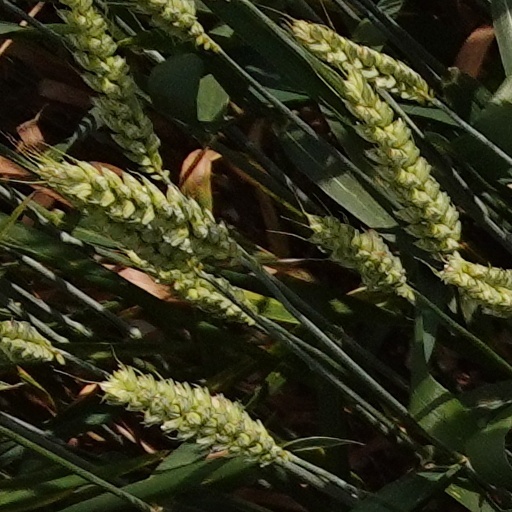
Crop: wheat